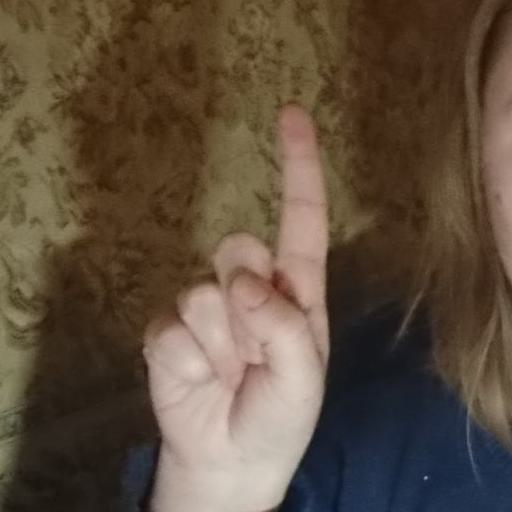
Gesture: one